Culture of New York City

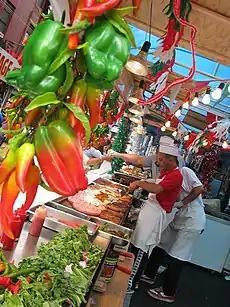
Street vendors at the Feast of San Gennaro in Manhattan's Little Italy

As in many major cities, immigrants to New York often congregate in ethnic enclaves where they can talk and shop and work with people from their country of origin. Throughout the five boroughs the city is home to many distinct communities of Indians, Irish, Italians, Chinese, Koreans, Dominicans, Puerto Ricans,Salvadorians, Caribbeans, Hasidic Jews, Latin Americas, Russians and many others. Many of the largest citywide annual events are parades celebrating the heritage of New York's ethnic communities. Attendance at the biggest ones by city and state politicians is politically obligatory. These include the St Patrick's Day Parade, probably the top Irish heritage parade in the Americas; the Puerto Rican Day Parade, which often draws up to 3 million spectators; the West Indian Labor Day Parade, among the largest parades in North America and the largest event in New York; and the Chinese New Year Parade. New Yorkers of all stripes gather together for these spectacles. Other significant parades include the Gay Pride Parade, Greenwich Village Halloween Parade and the Coney Island Mermaid Parade, all icons in the city's counter-culture pantheon.